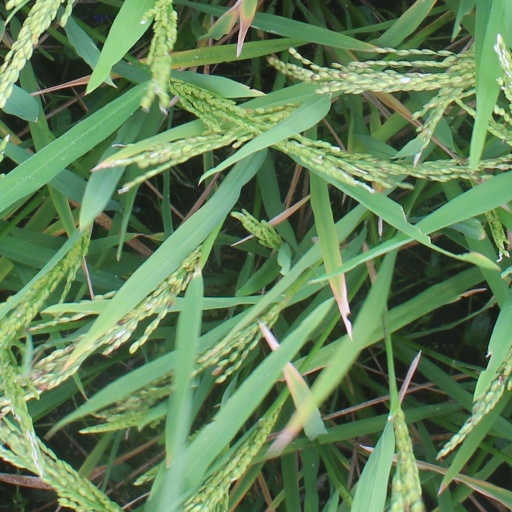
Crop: rice